Sir Charles Tennant, 1st Baronet

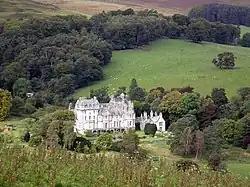
Tennant's house, The Glen in the Scottish Borders.

Tennant was twice married. His first marriage was to Emma Winsloe (1821–1895), daughter of Richard Winsloe of Mount Nebo, Taunton, in 1849. In 1852, he purchased The Glen, an estate in southern Scotland, and commissioned architect David Bryce to design a new house, which was completed in 1855. Together, they were the parents of eight children, including: